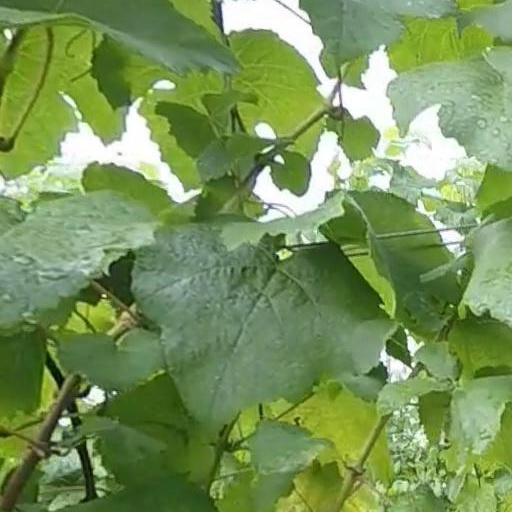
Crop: grape